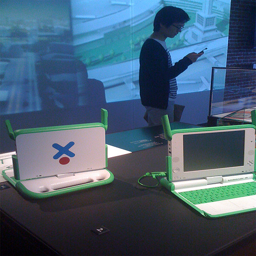
a man with a cell phone stands in front of some display laptops
A man that is standing in a room with laptops.
A view of two computers sitting on a desk, with a man on the cell phone behind them.
two green and white laptops and a person with a cellphone
A man with glasses on holding a phone near a desk with a laptop on.